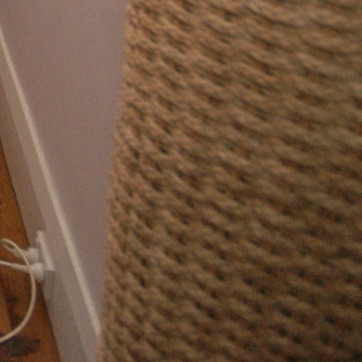
Material: other